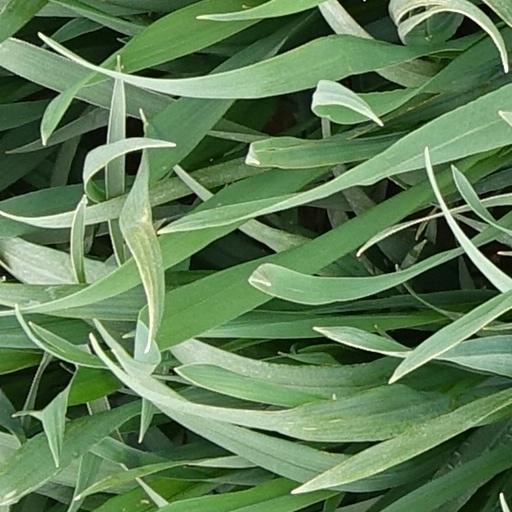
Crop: wheat